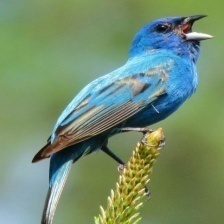
Species: INDIGO BUNTING
Scientific name: PASSERINA CYANEA
ImageNet parent category: indigo_bunting